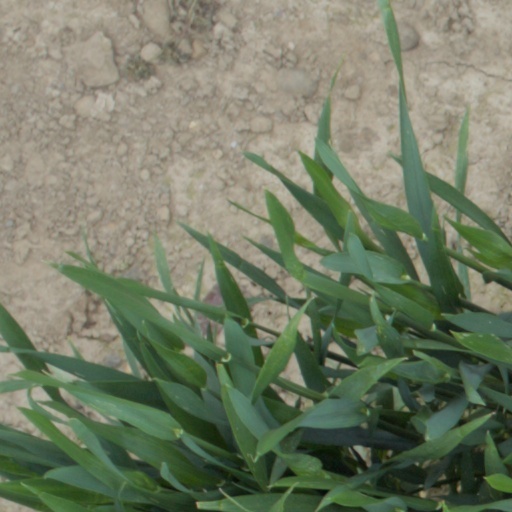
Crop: wheat